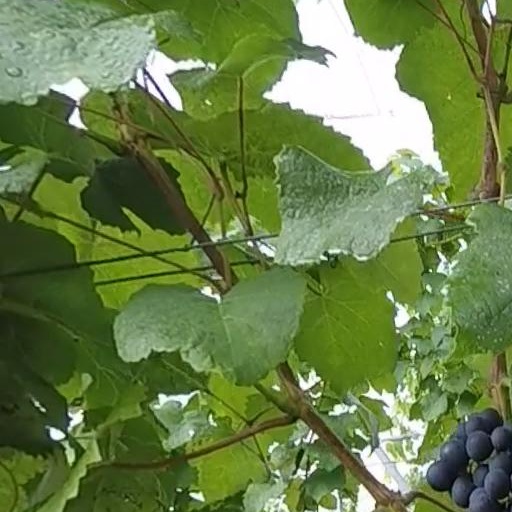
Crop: grape